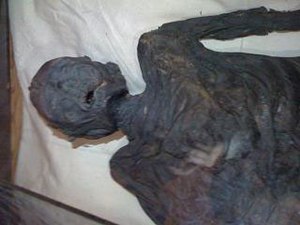
Liste over moselig / Liste / Danmark
Dronning Gunhild / Haraldskær Kvinden (moselig)
Dette er en liste over moselig sorteret efter det land, hvor de er fundet. Moseligene er naturligt konserverede eller bevarede lig af mennesker og nogle dyr fundet i tørvemoser. De fleste fund af moselig er gjort i nordeuropæiske lande som Danmark, Tyskland, Holland, Storbritannien og Irland. Forlydender om moselig begyndte at opstå i 1700-tallet. i 1965 katalogiserede den tyske videnskabsmand Alfred Dieck mere end 1.850 moselig, men senere studier afslørede, at store dele af Diecks arbejde var fejlbehæftet. Gennem tiderne er hundreder af moselig fundet og undersøgt. Af dem er kun omkring 45 intakte i dag.